Clay Ope

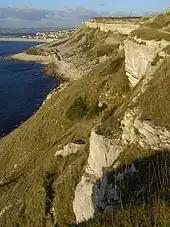
The cliffs above Clay Ope.

Clay Ope is on the west side of the Isle of Portland in Dorset, England. It forms part of the Jurassic Coast. The geology of the area includes Purbeck Beds, Portland stone, Portland Sand, and Kimmeridge Clay. Above Clay Ope is West Cliff.